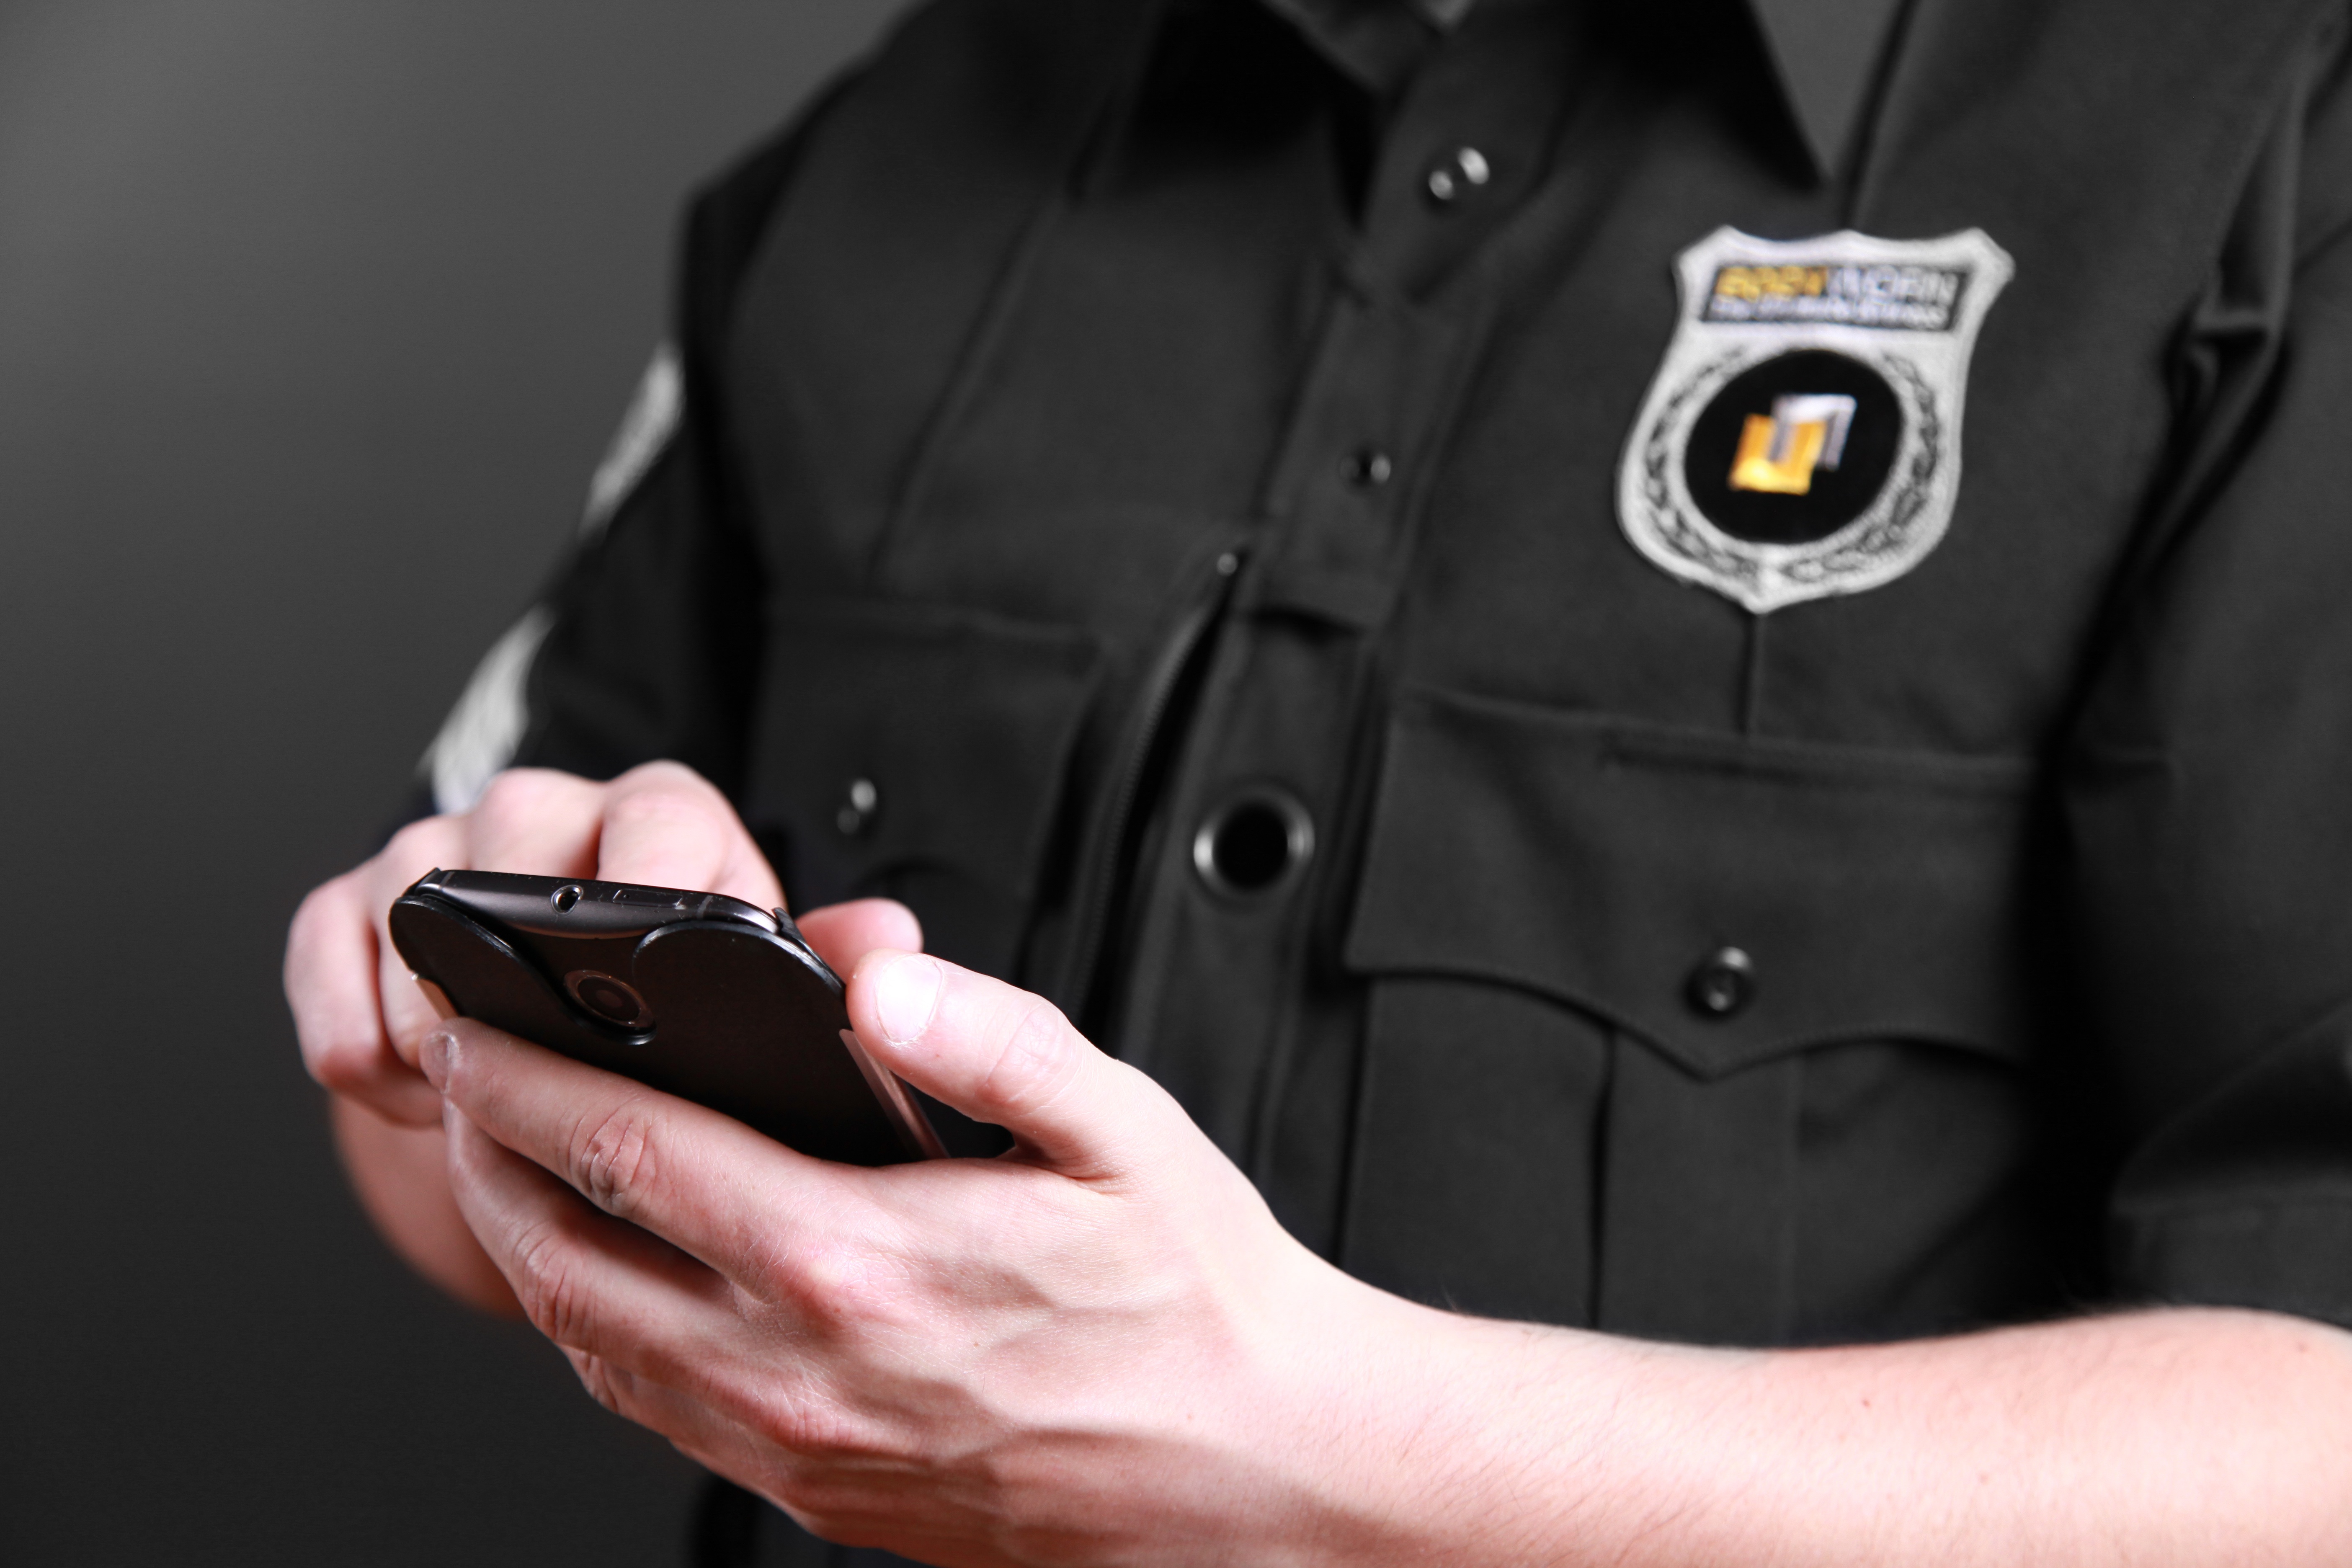
hand, person, technology, profession, clothing, security, outerwear, tech, safety, uniform, patrol, protection, guard, cops, enforcement, policeman, law enforcement, police officer, bodyworn, body camera, police body camera, law enforcing, on body camera, police camera